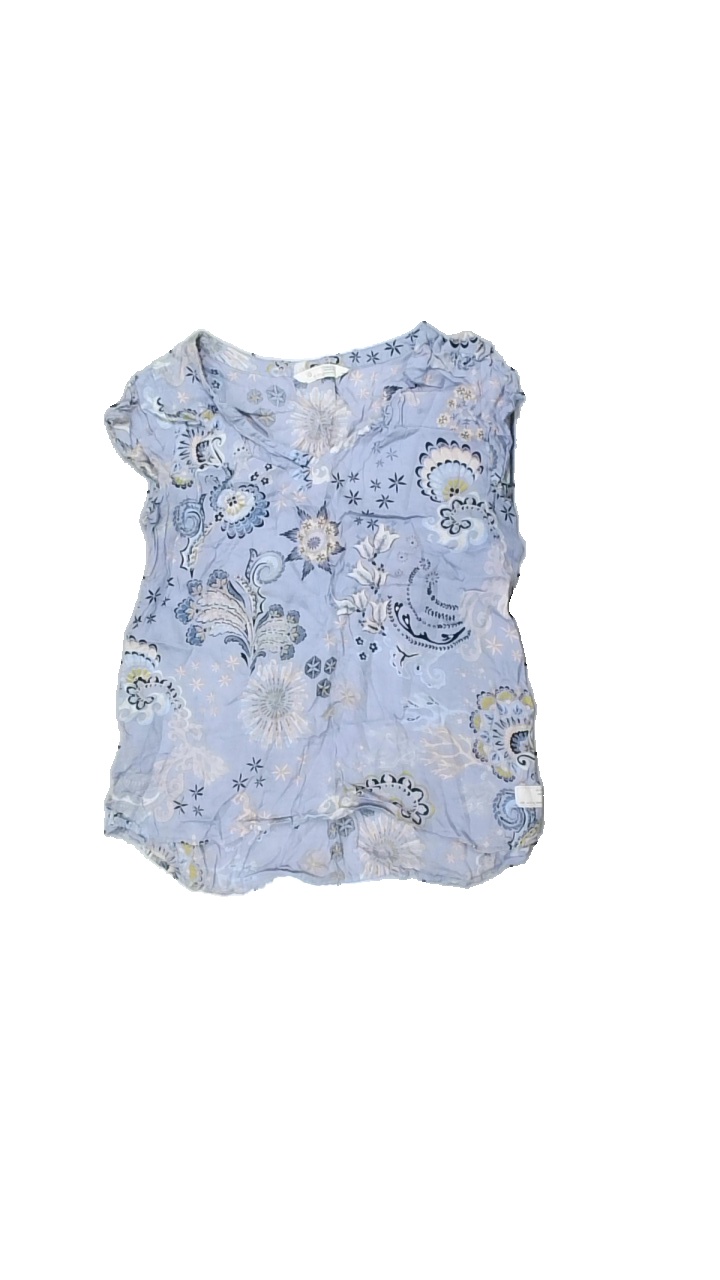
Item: T-shirt (Ladies)
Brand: Odd Molly
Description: blommig t-shirt med fläck i armhåla
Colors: Blue, Black, White, Multicolor
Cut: Regular
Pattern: Floral print
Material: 100% viscose
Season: All
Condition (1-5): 3
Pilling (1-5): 5
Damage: fläck armhåla
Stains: Major
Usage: Export
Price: <50